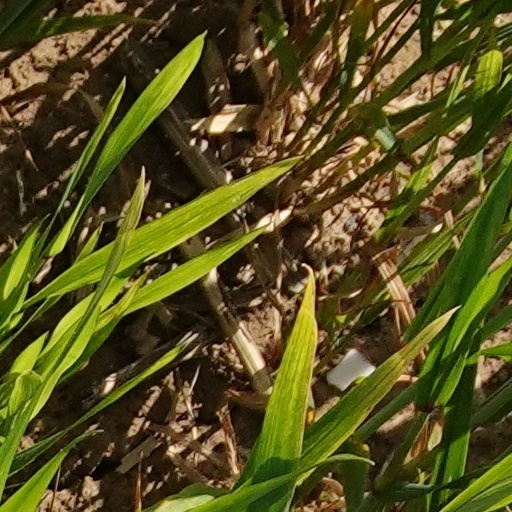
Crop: wheat